Stark Raving Dad

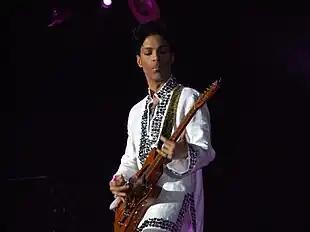
Prince was asked to guest star as Leon Kompowsky in a sequel to "Stark Raving Dad"; the episode was never produced.

A year after "Stark Raving Dad" aired, the writers planned a sequel in which Kompowsky would return, this time claiming to be the pop star Prince. The script was written by freelancers and polished by Conan O'Brien. According to Reiss, it saw Kompowsky encourage the Springfield residents to "loosen up, become more flamboyant and become more sexually open".